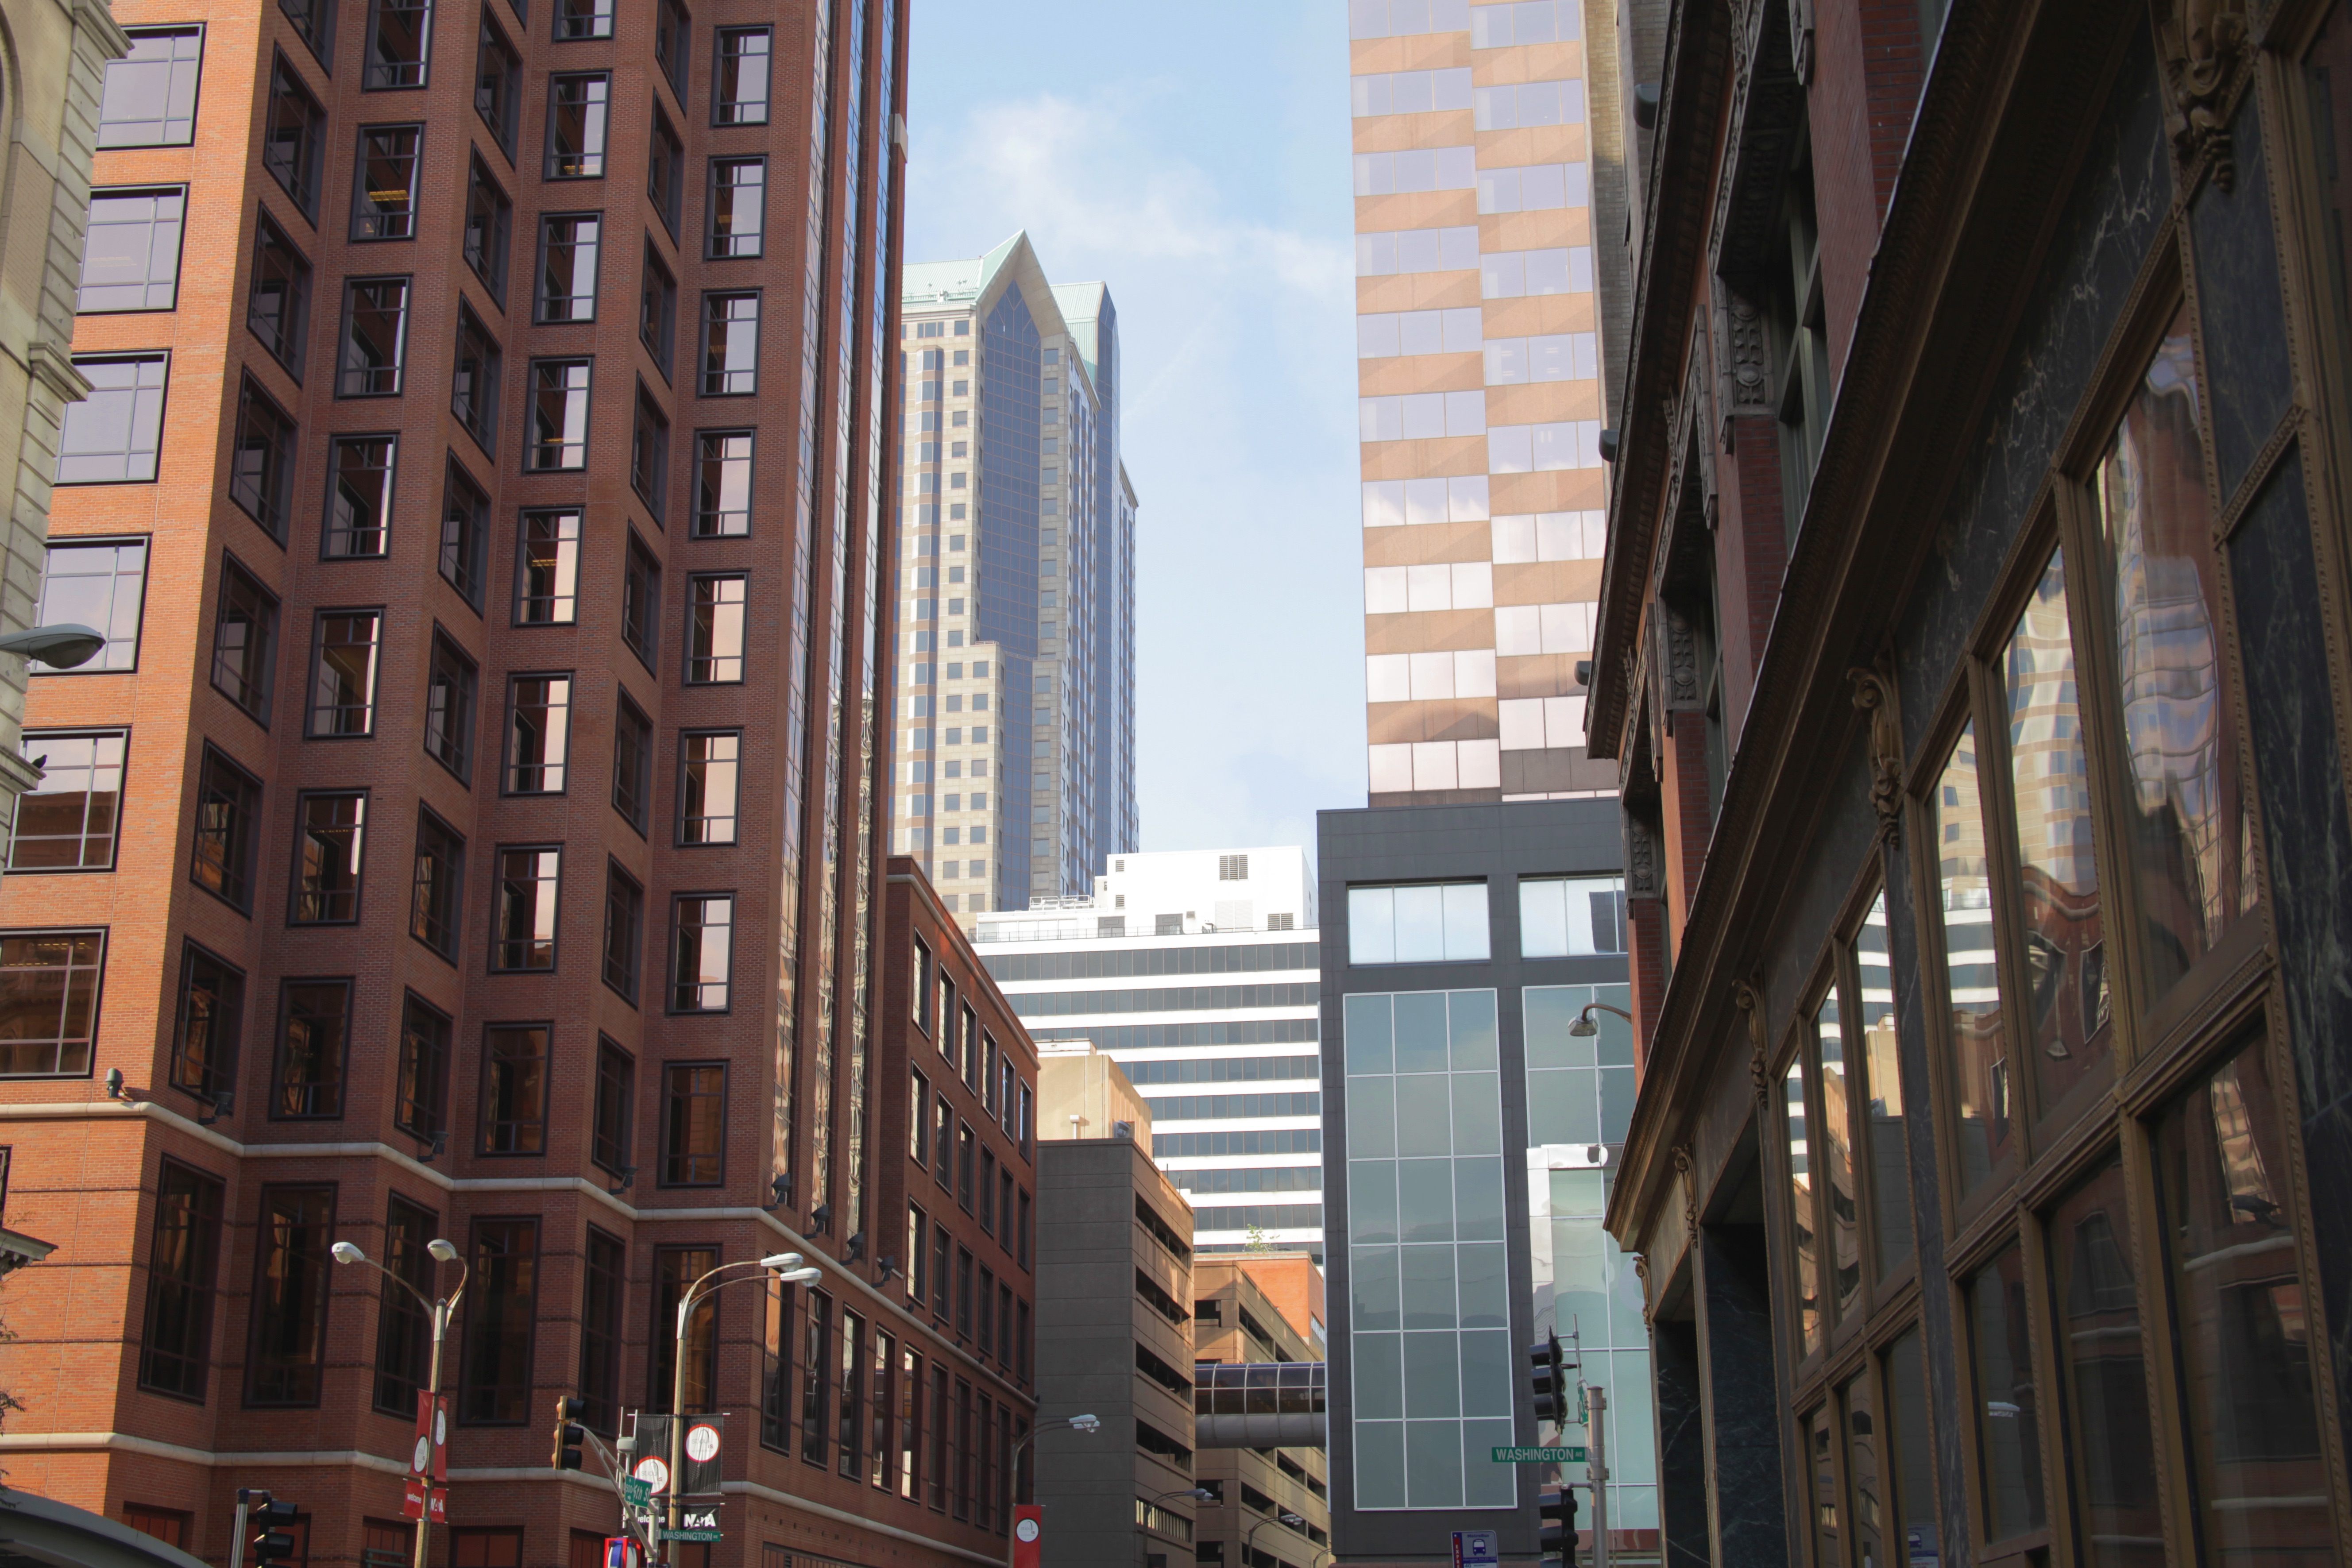
architecture, road, street, alley, city, skyscraper, cityscape, downtown, landmark, facade, tower block, infrastructure, metropolis, condominium, neighbourhood, urban area, human settlement, metropolitan area